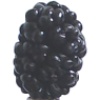
Label: Mulberry 1